Bait ball

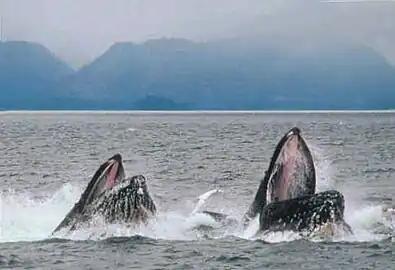
Pair of humpback whales lunge feeding

Predators have devised various countermeasures to disrupt the defensive shoaling and schooling manoeuvres of forage fish. Often this involves charging the school or bait ball at high speed.